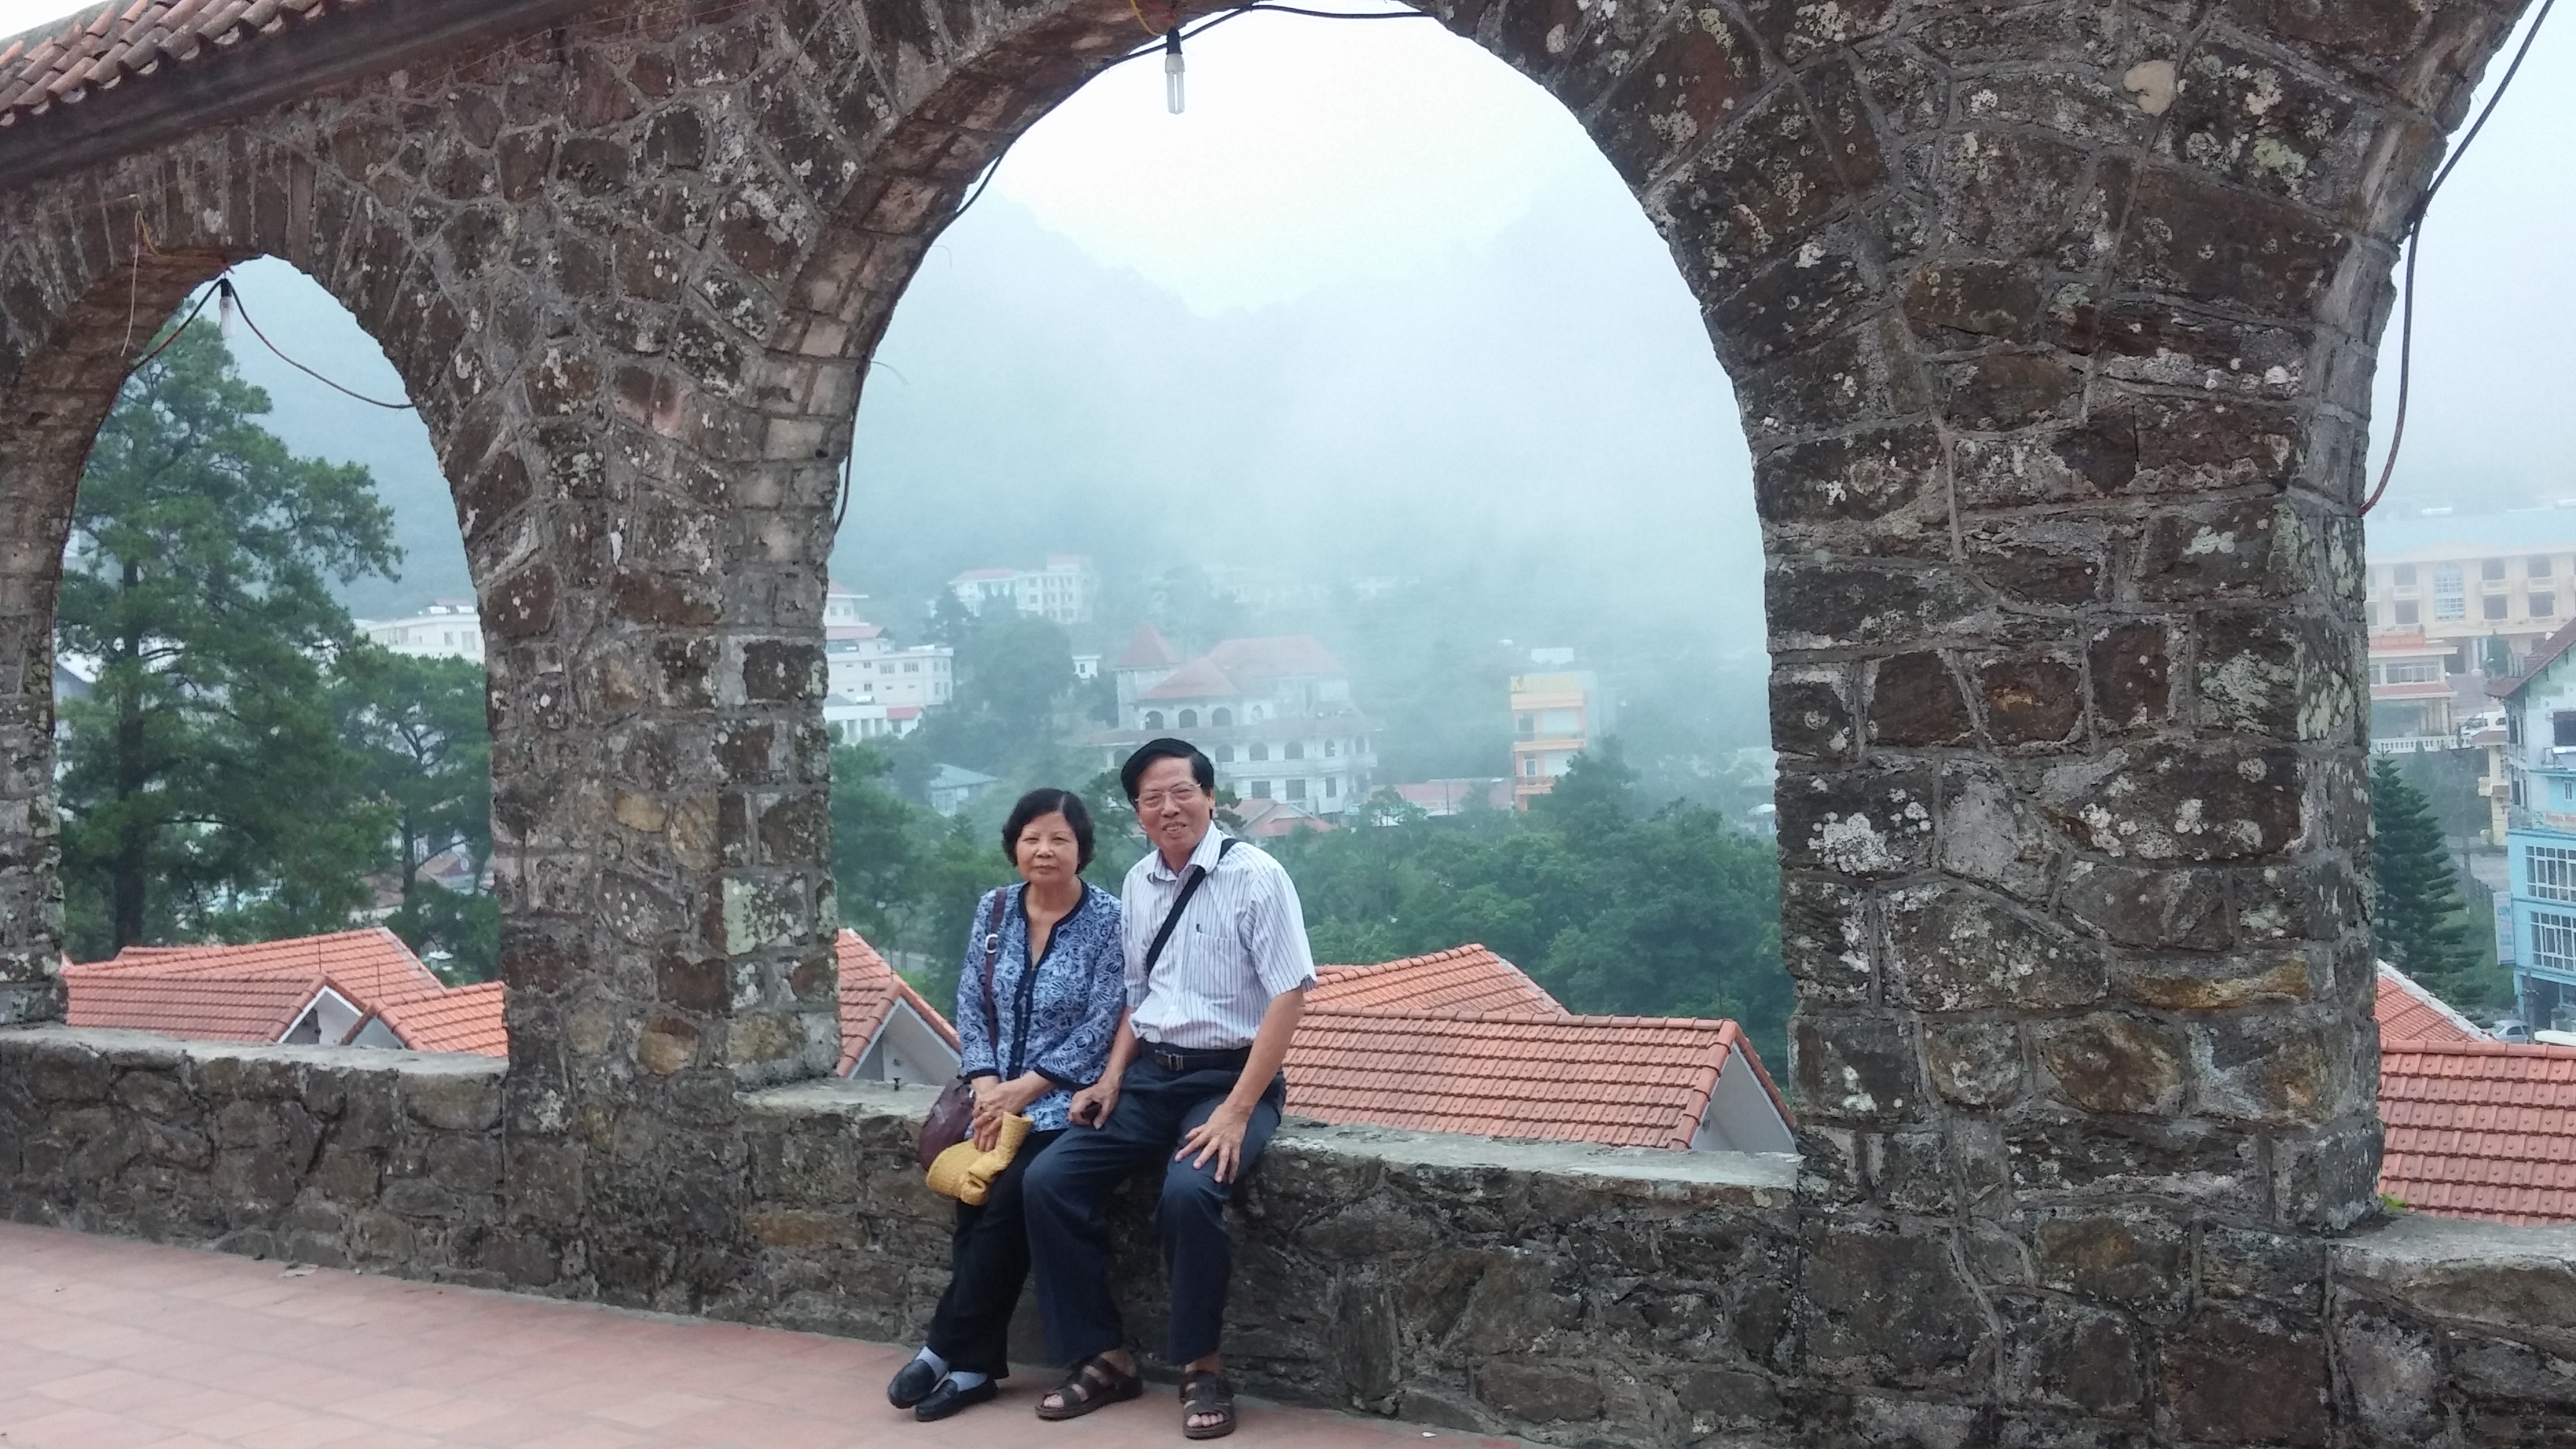
user: text: Mái nhà phía dưới có màu gì?
assistant: text: Màu đỏ gạch

user: text: Trong hình có bao nhiêu người?
assistant: text: Hai người

user: text: Loại đèn được treo trong vòm là gì?
assistant: text: Đèn huỳnh quang compact

user: text: Kiến trúc vòm đá trong hình chịu ảnh hưởng từ nền văn hóa nào?
assistant: text: Kiến trúc vòm đá trong hình chịu ảnh hưởng từ nền văn hóa kiến trúc Pháp (thời kỳ thuộc địa), cụ thể là phong cách Gothic.